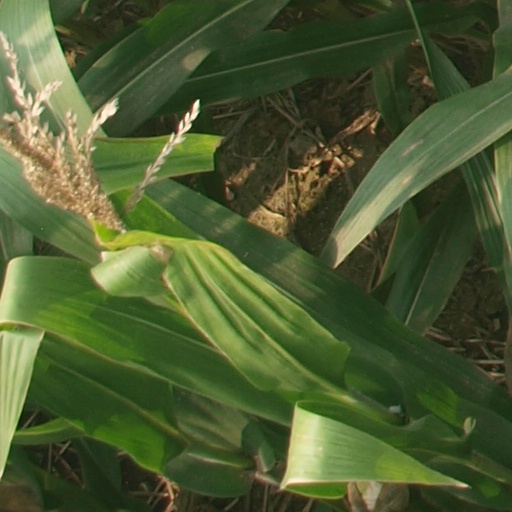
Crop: maize; corn